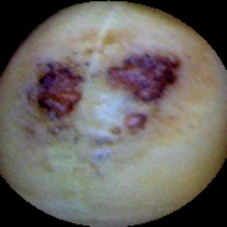
Label: Spotted